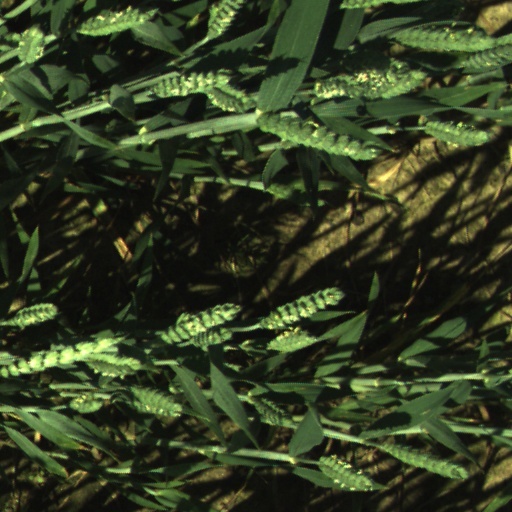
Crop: wheat